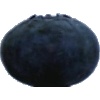
Label: Blueberry 1